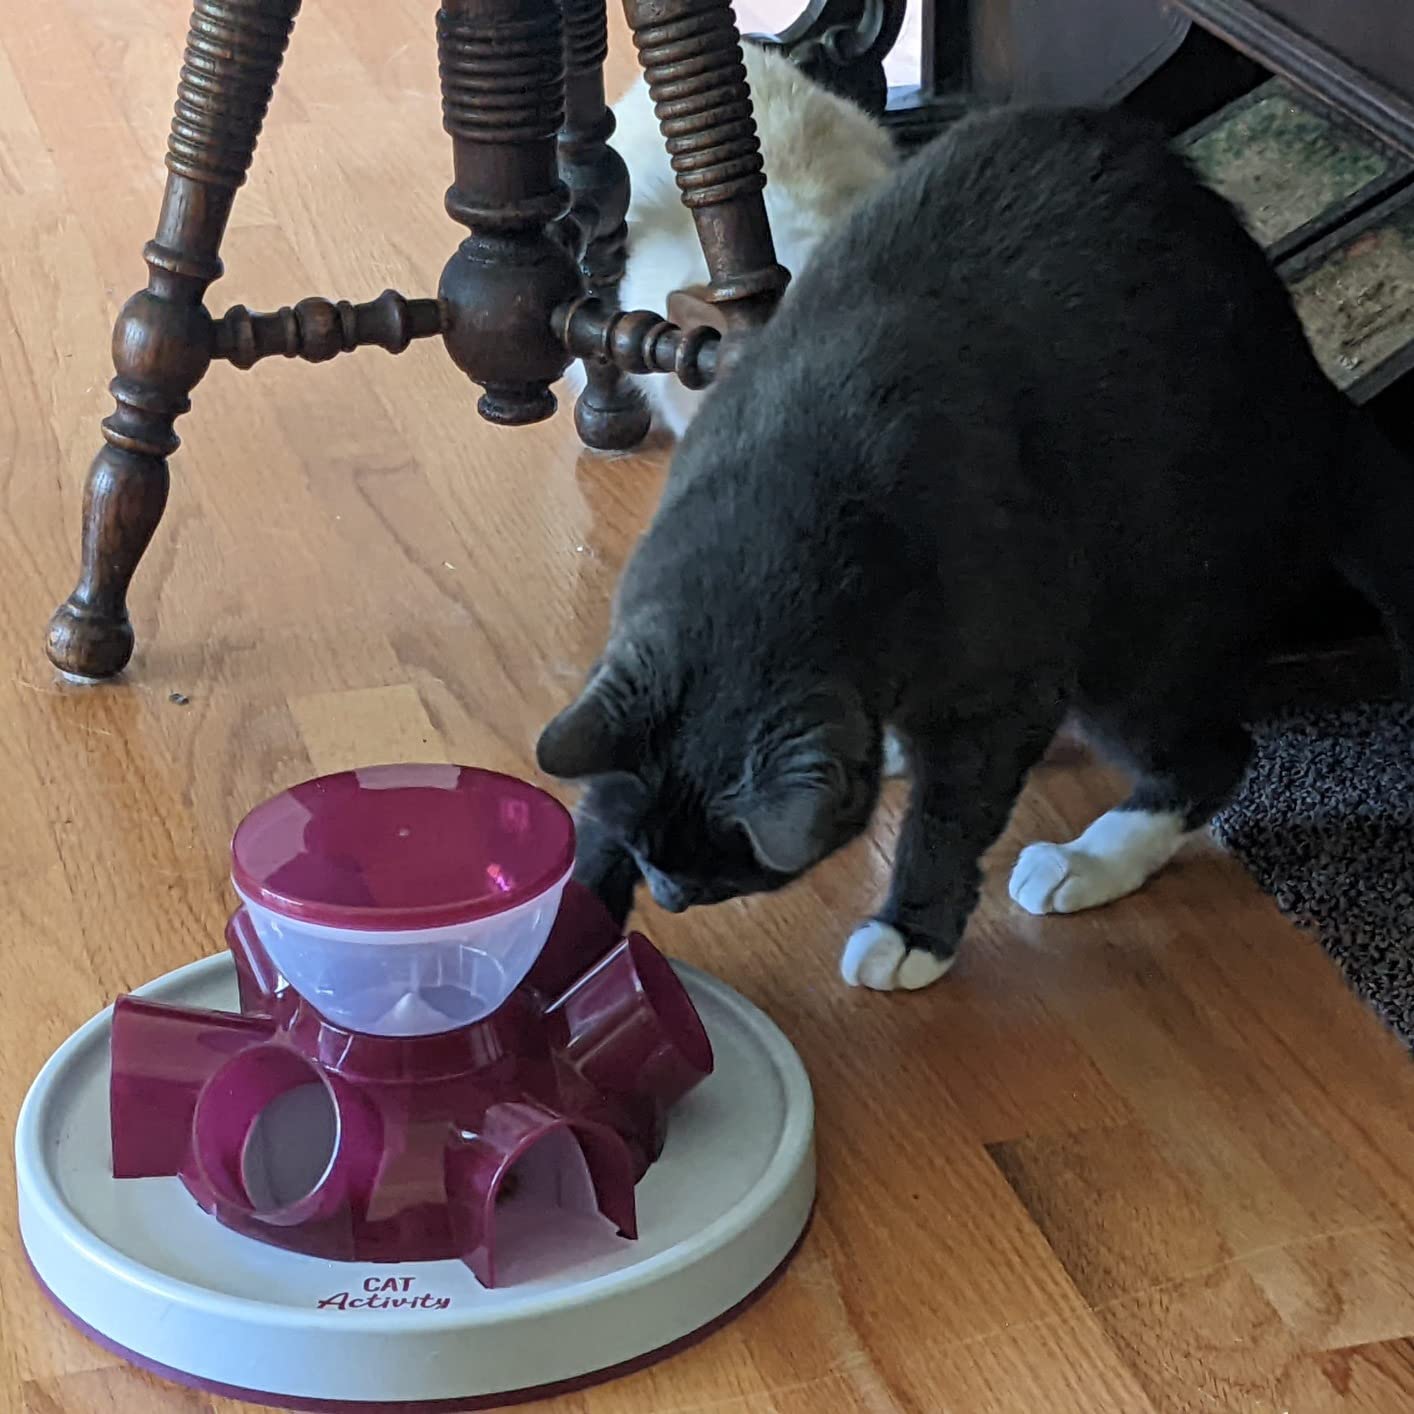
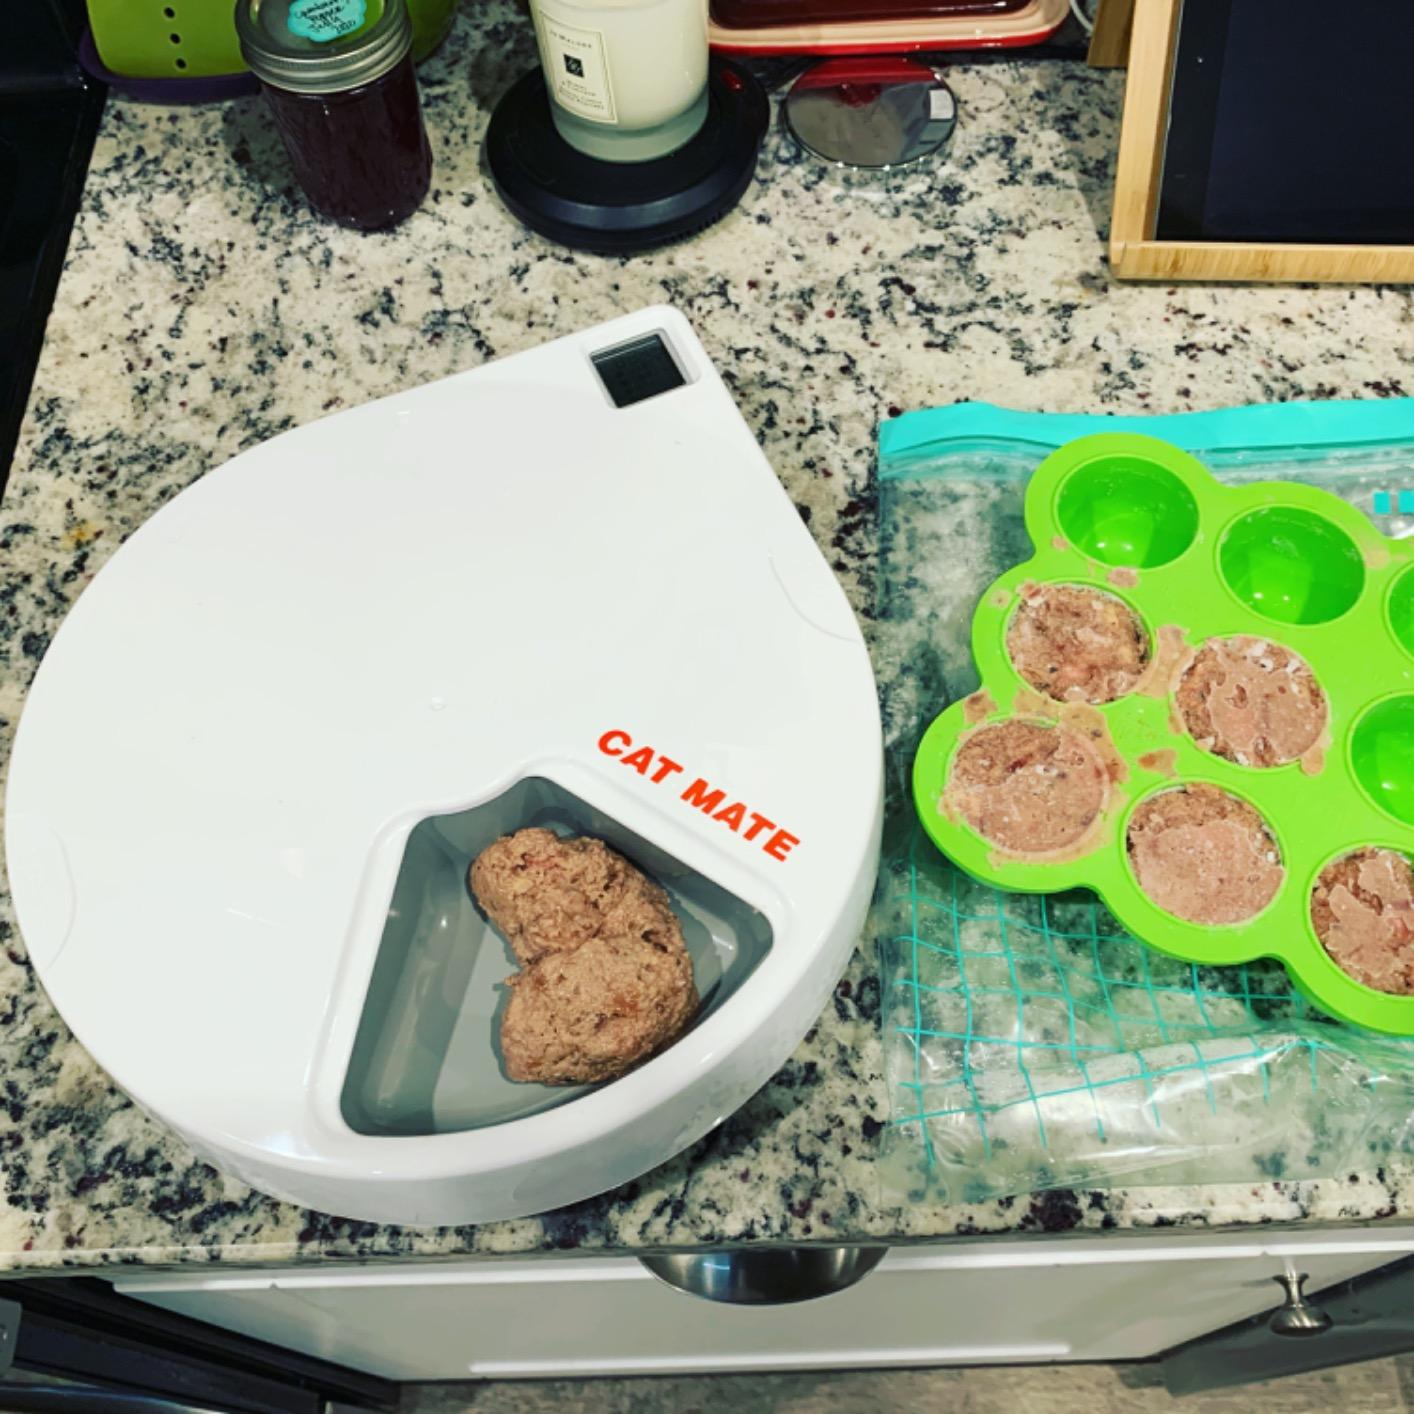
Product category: items_feeder
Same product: no